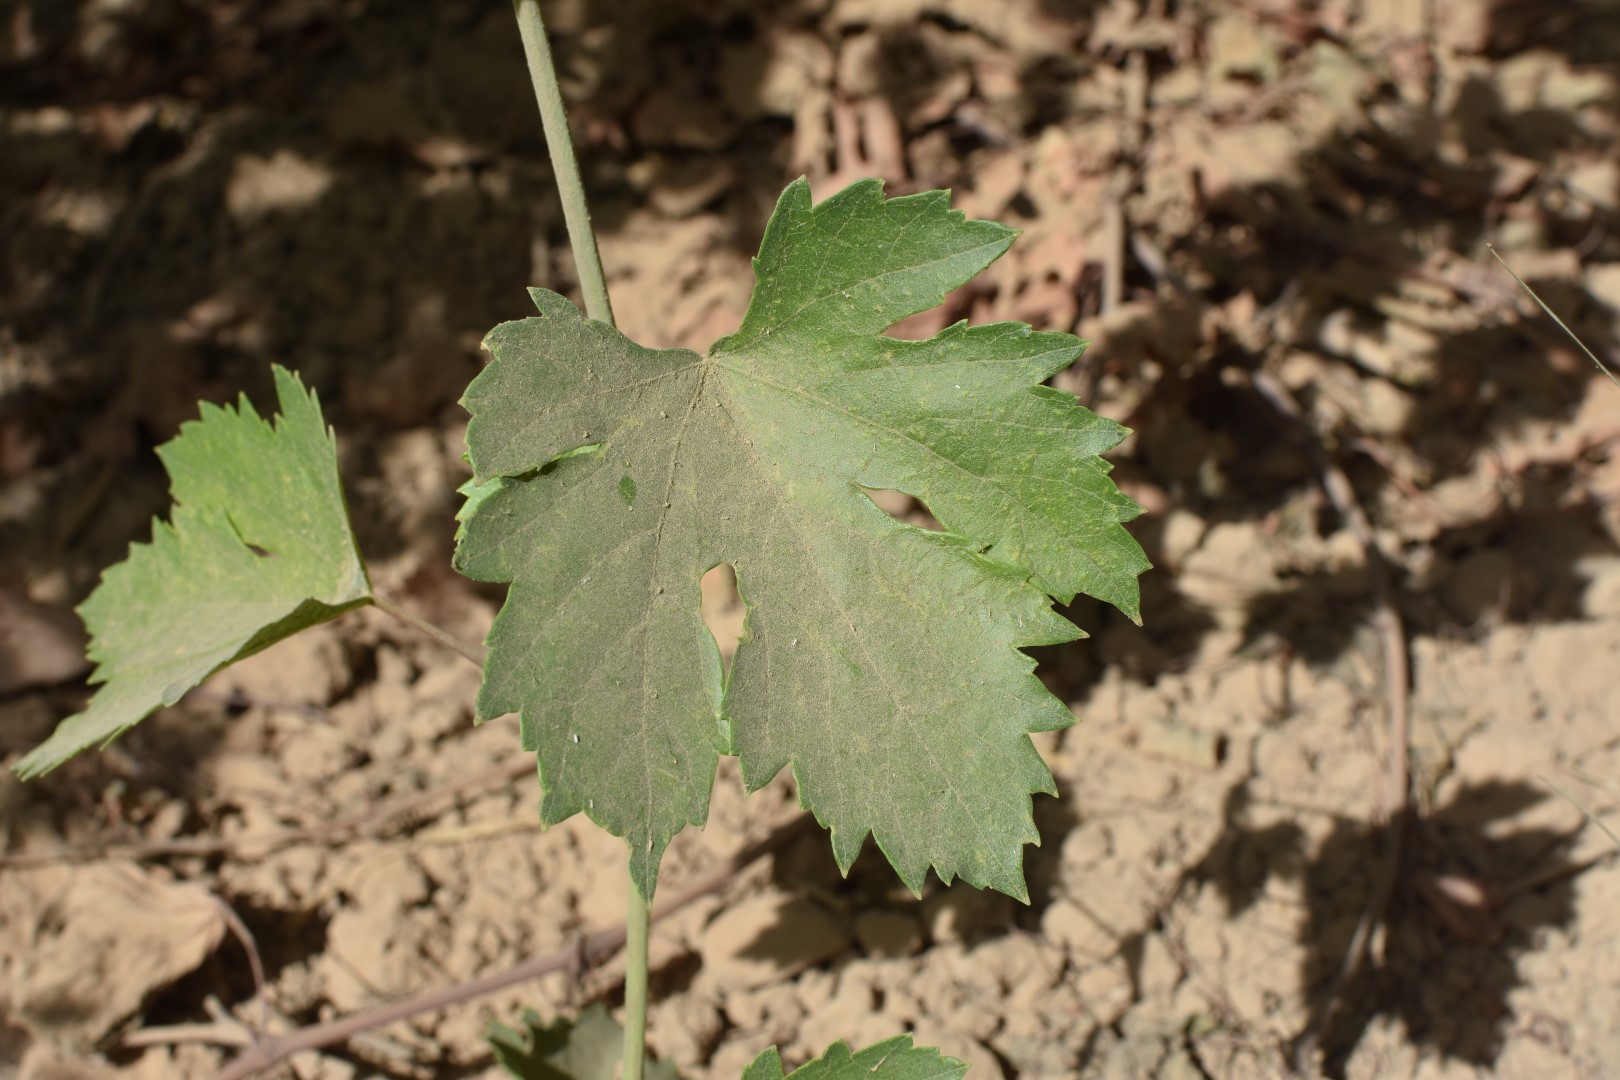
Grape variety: Halawani